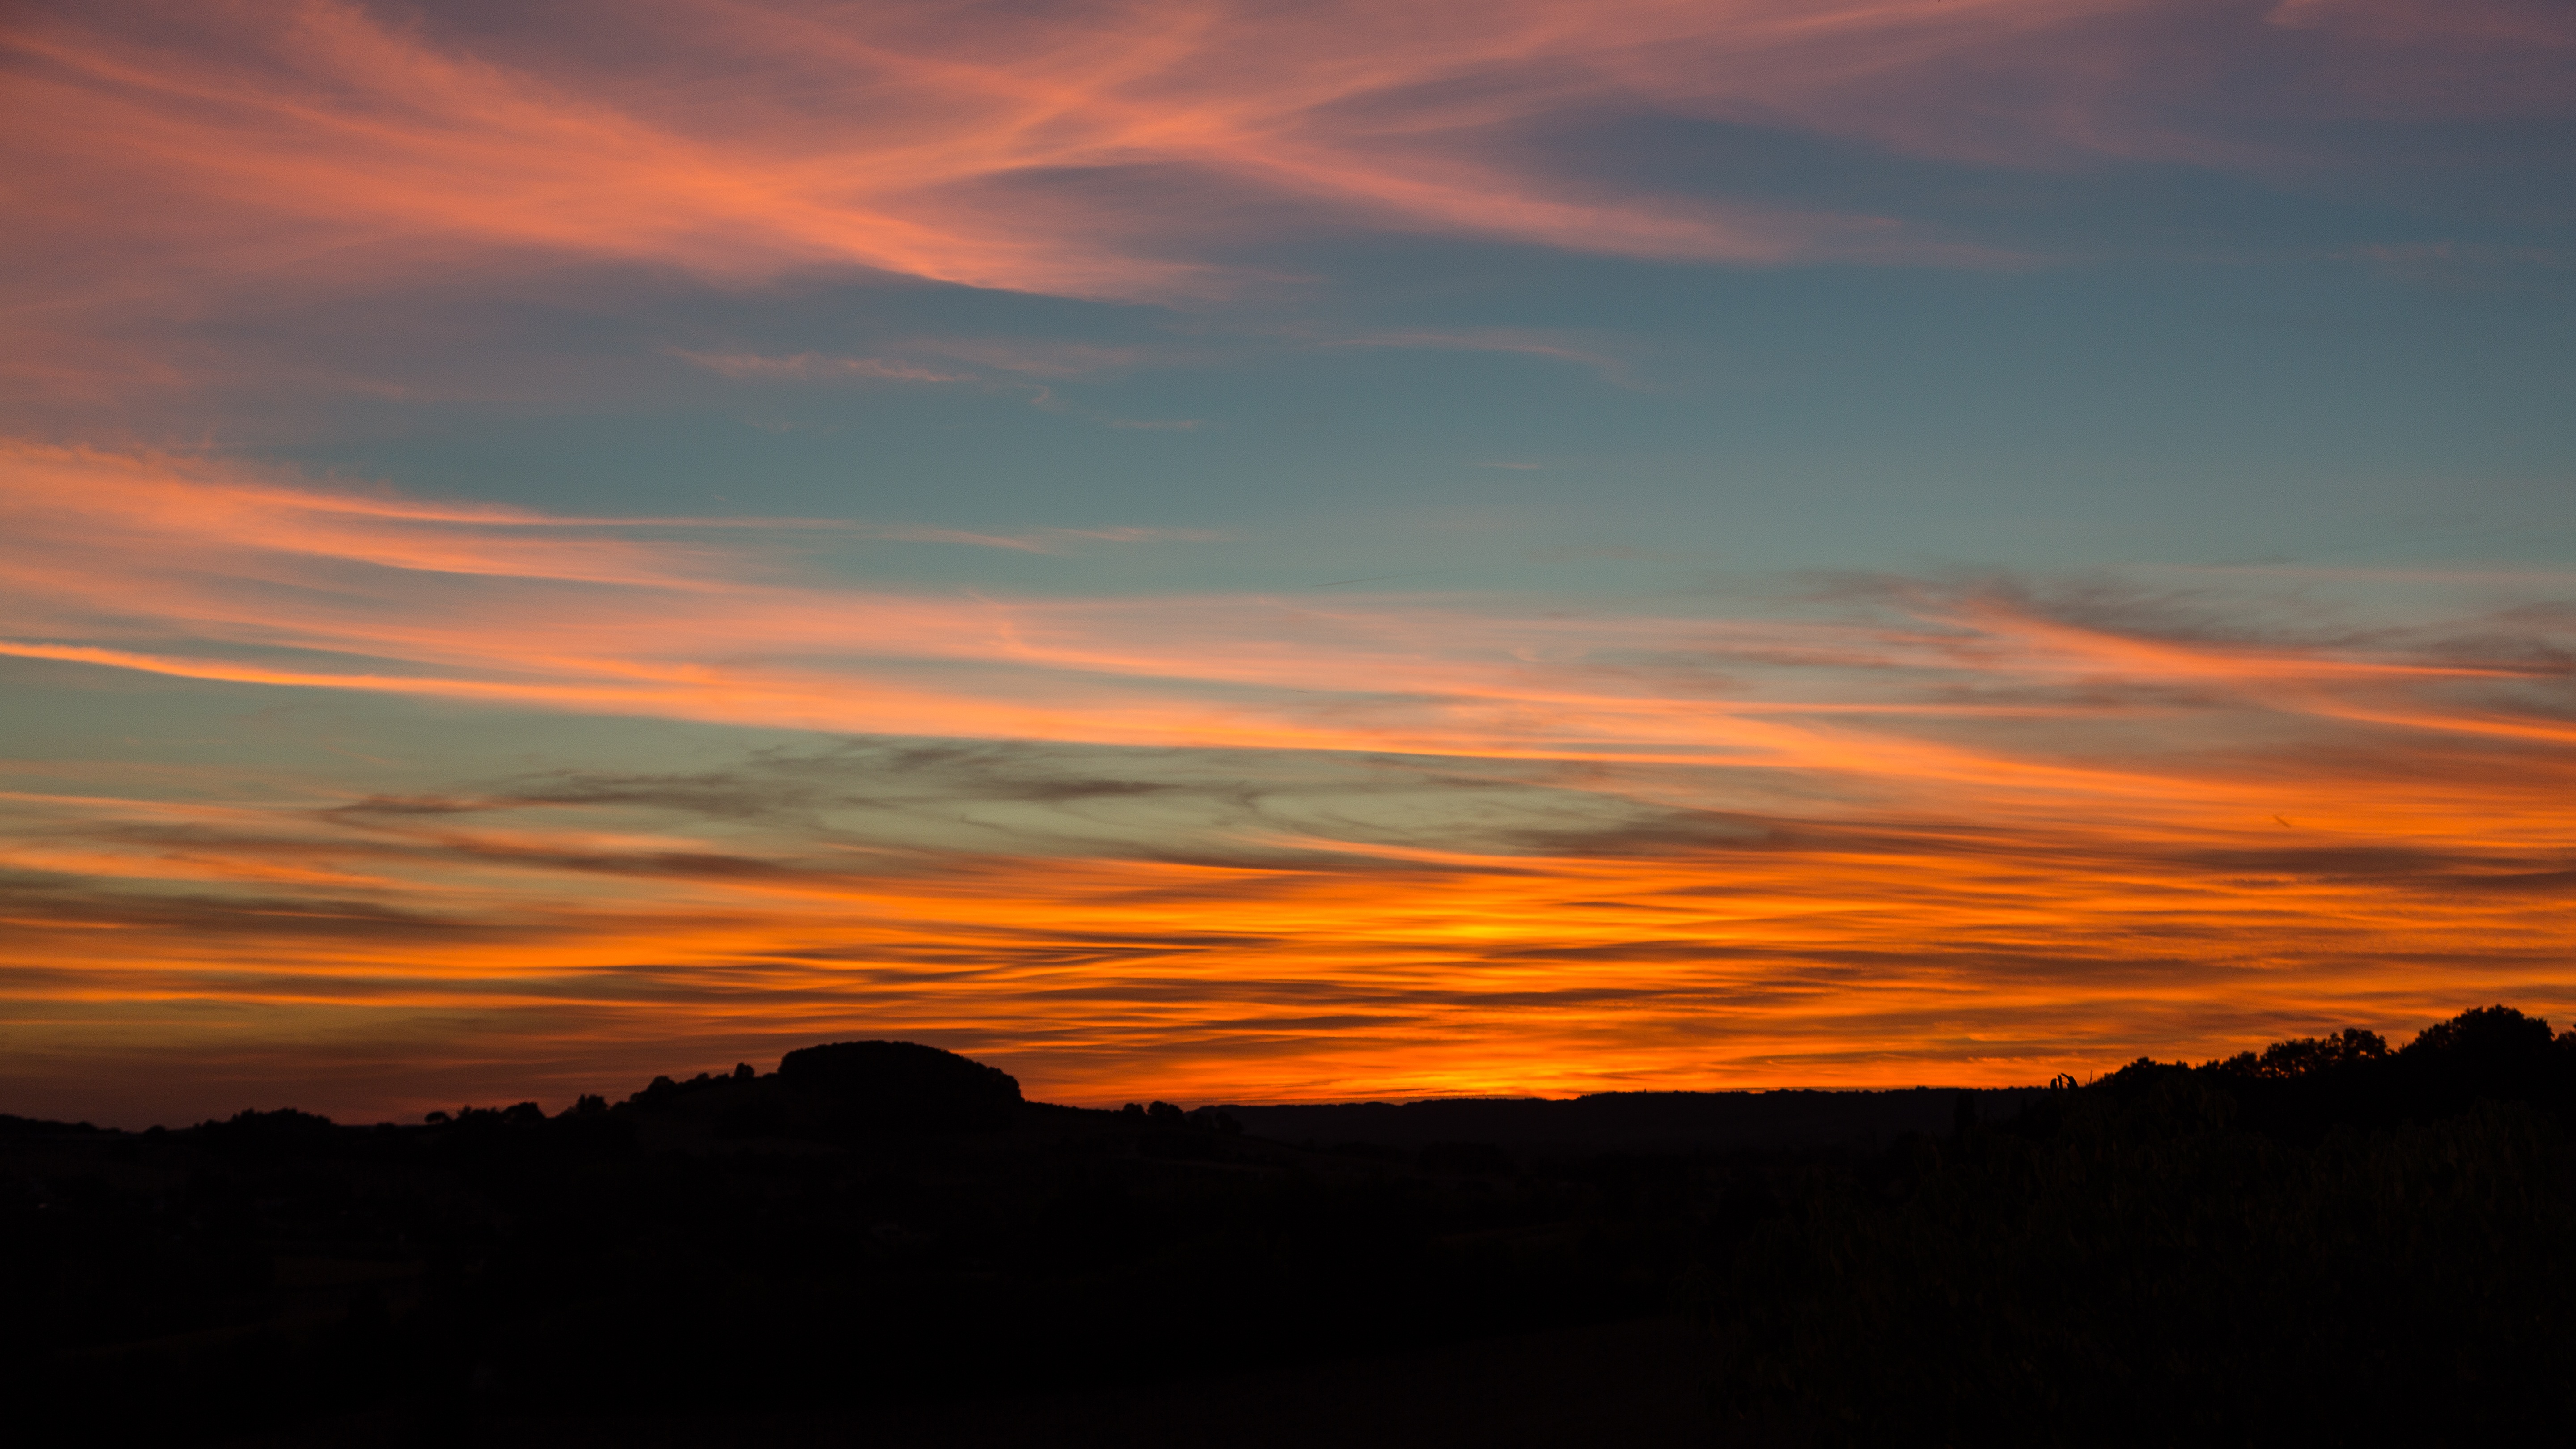
landscape, sea, nature, horizon, silhouette, cloud, sky, sun, sunrise, sunset, sunlight, morning, dawn, atmosphere, summer, dusk, evening, orange, red, color, blue, colorful, afterglow, red sky at morning